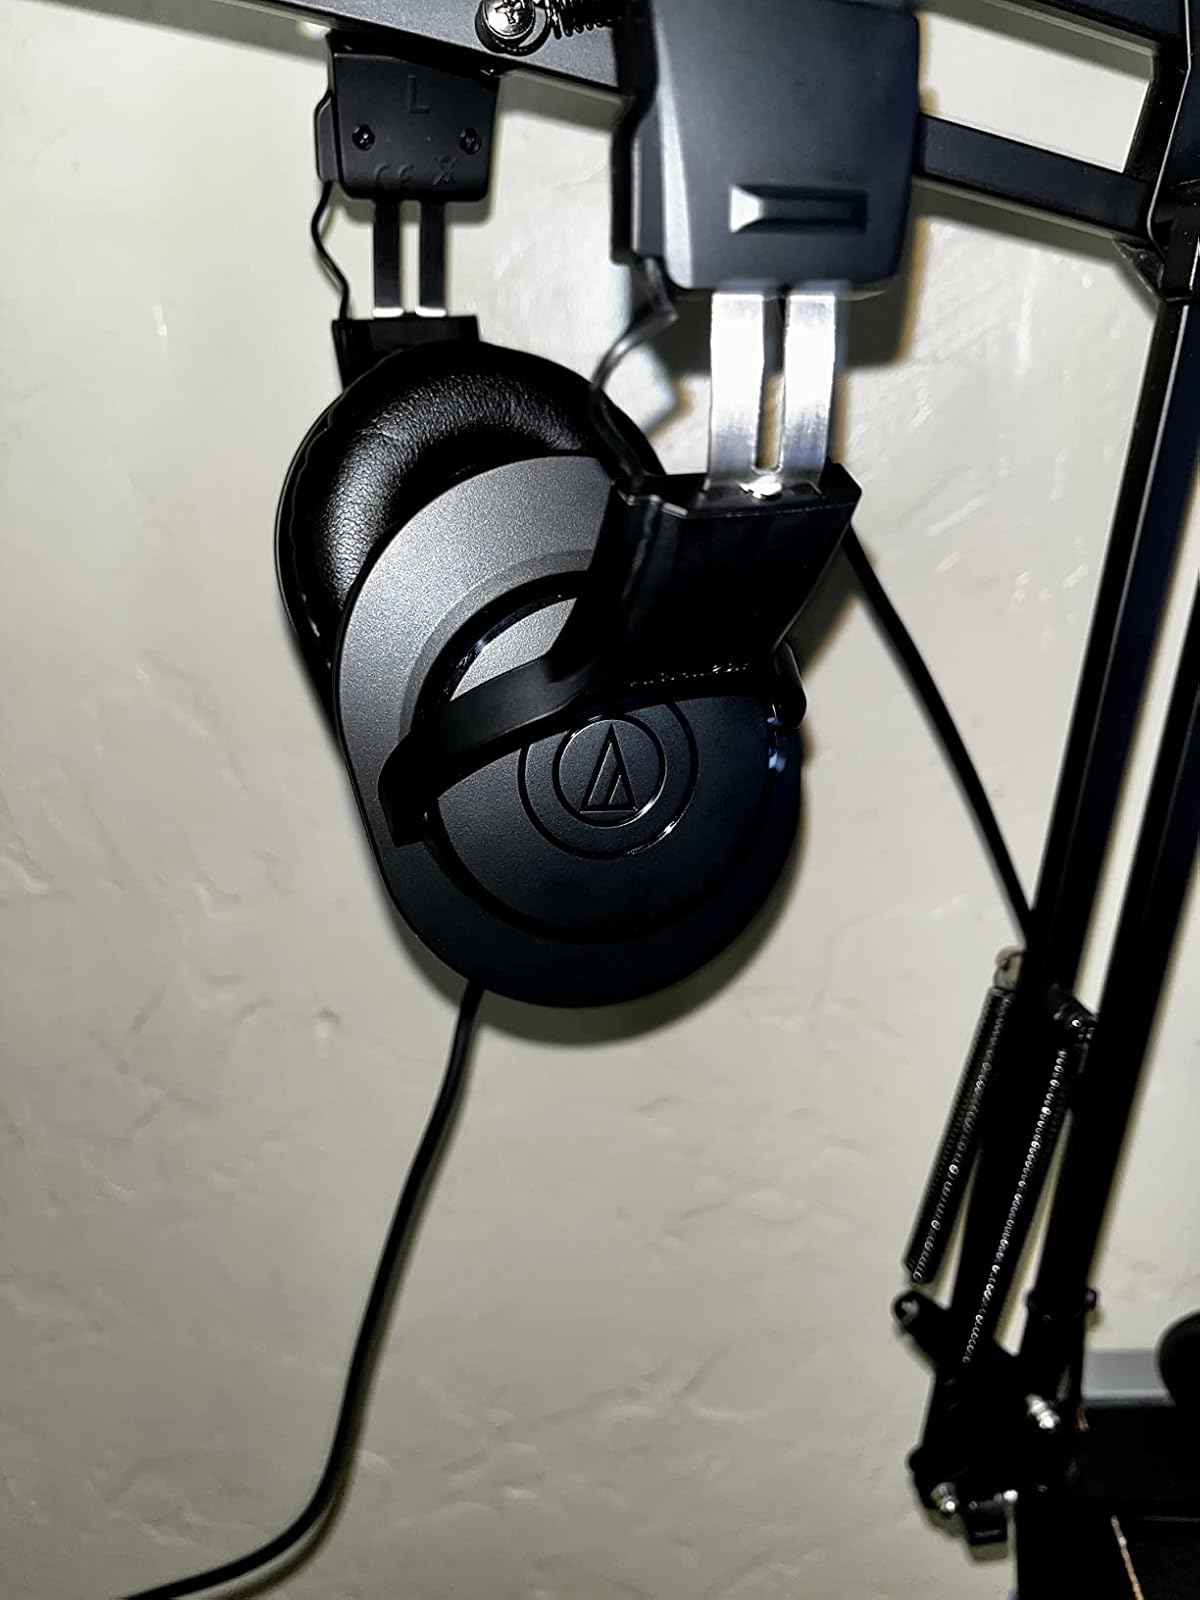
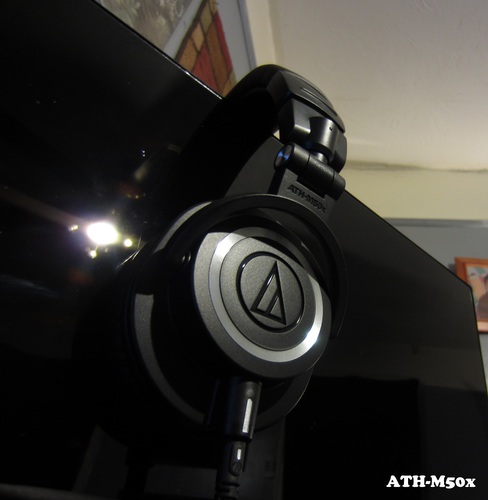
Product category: headphones
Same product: no